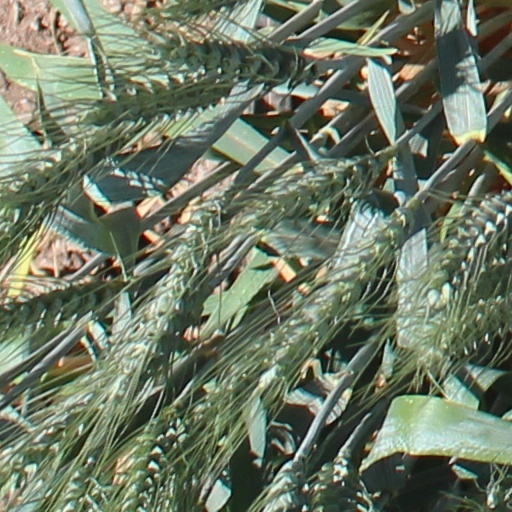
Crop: wheat